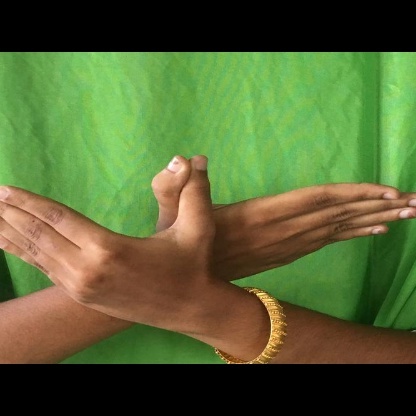
Mudra: Garuda